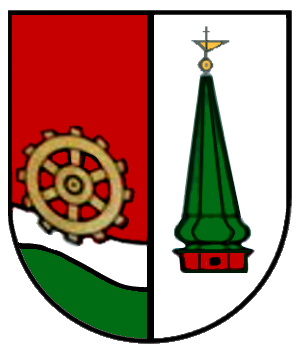
Klein Meckelsen est une municipalité allemande du land de Basse-Saxe et l'arrondissement de Rotenburg. En 2014, elle comptait 887 hab.